Aoki Corporation

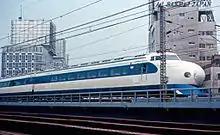
A train on the Tōkaidō Shinkansen, Japan's first high-speed rail line

The company was established as the Bulldozer Koji Co. Ltd. in Osaka in 1947 by Masuji Aoki, a former Imperial Japanese Navy commander. It opened a Tokyo branch office in 1948. In 1969, the company was renamed Aoki Corporation.